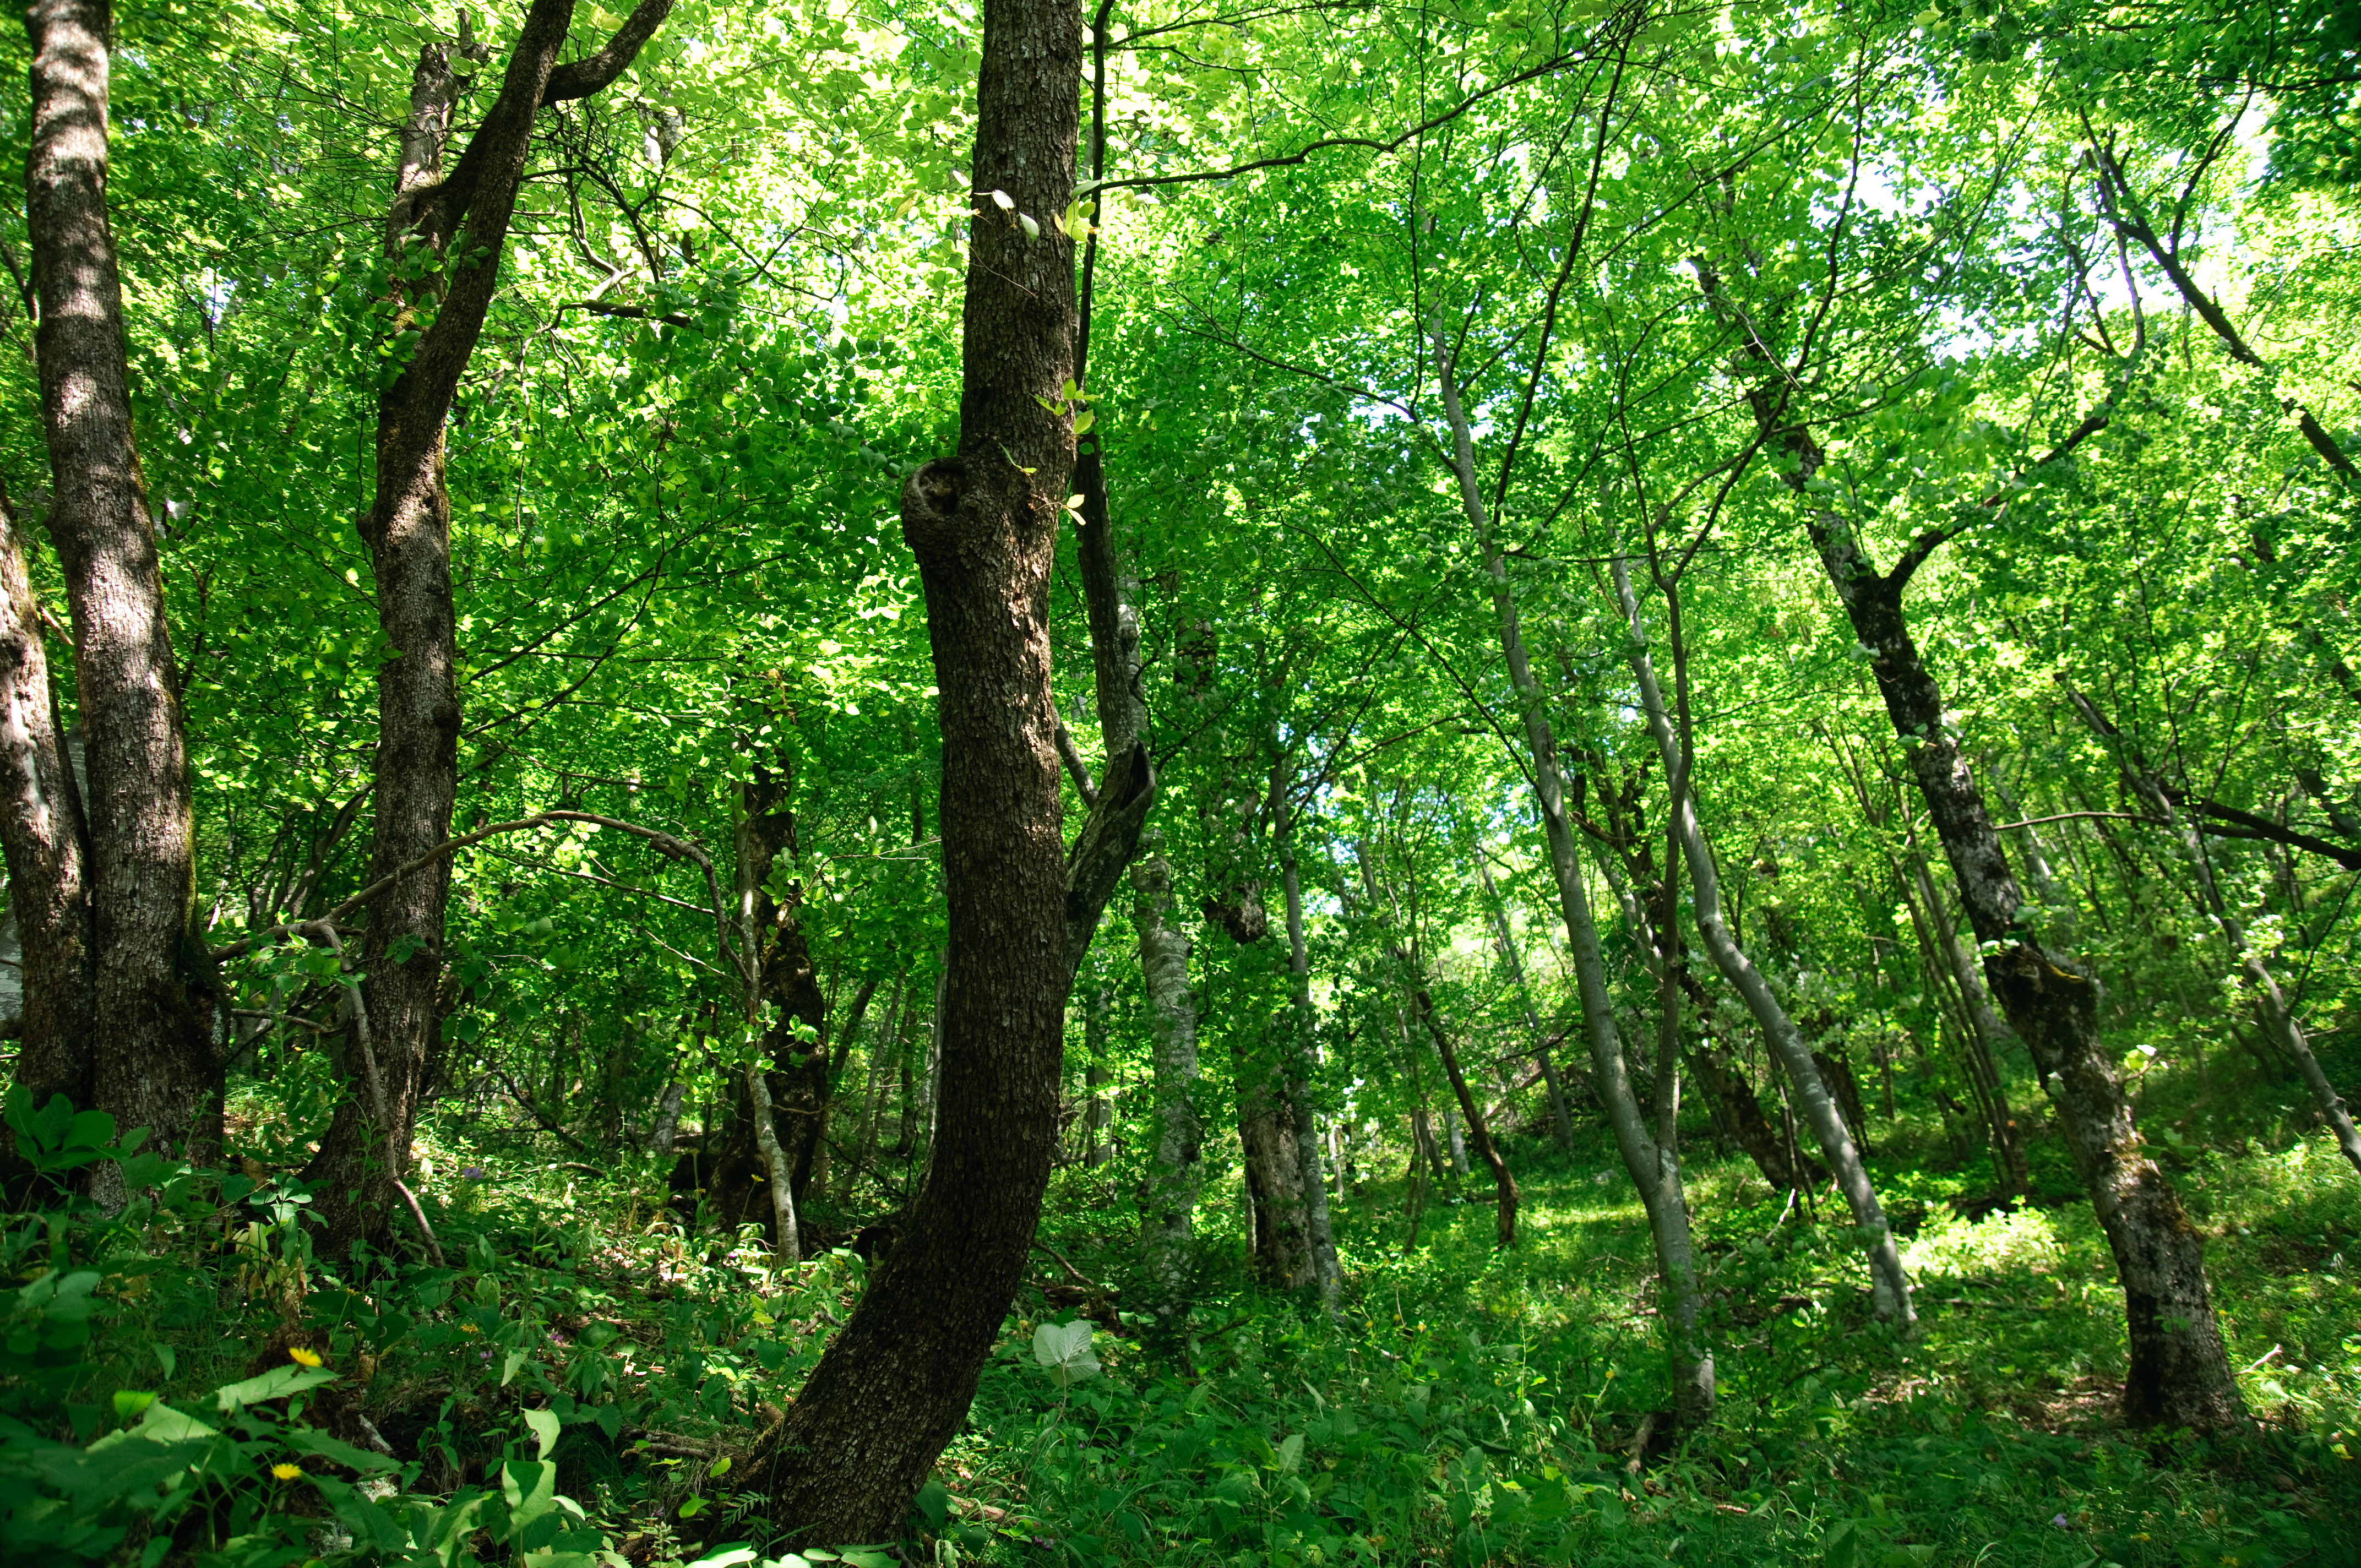
tree, forest, waterfall, branch, meadow, sunlight, leaf, lake, green, jungle, nikon, croatia, vegetation, rainforest, deciduous, grove, woodland, habitat, ecosystem, hvratska, d300, plitvice, biome, old growth forest, natural environment, geographical feature, woody plant, temperate broadleaf and mixed forest, temperate coniferous forest, riparian forest